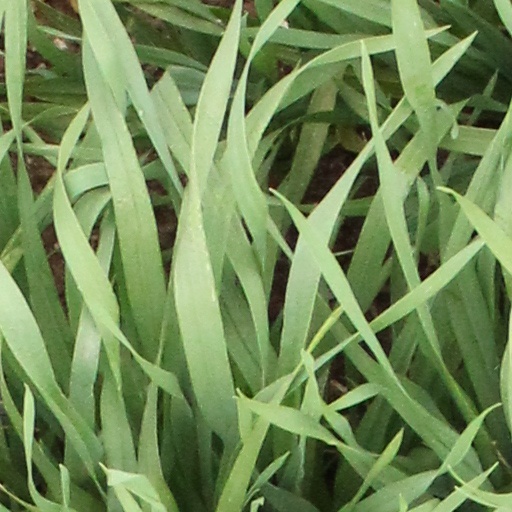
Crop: wheat